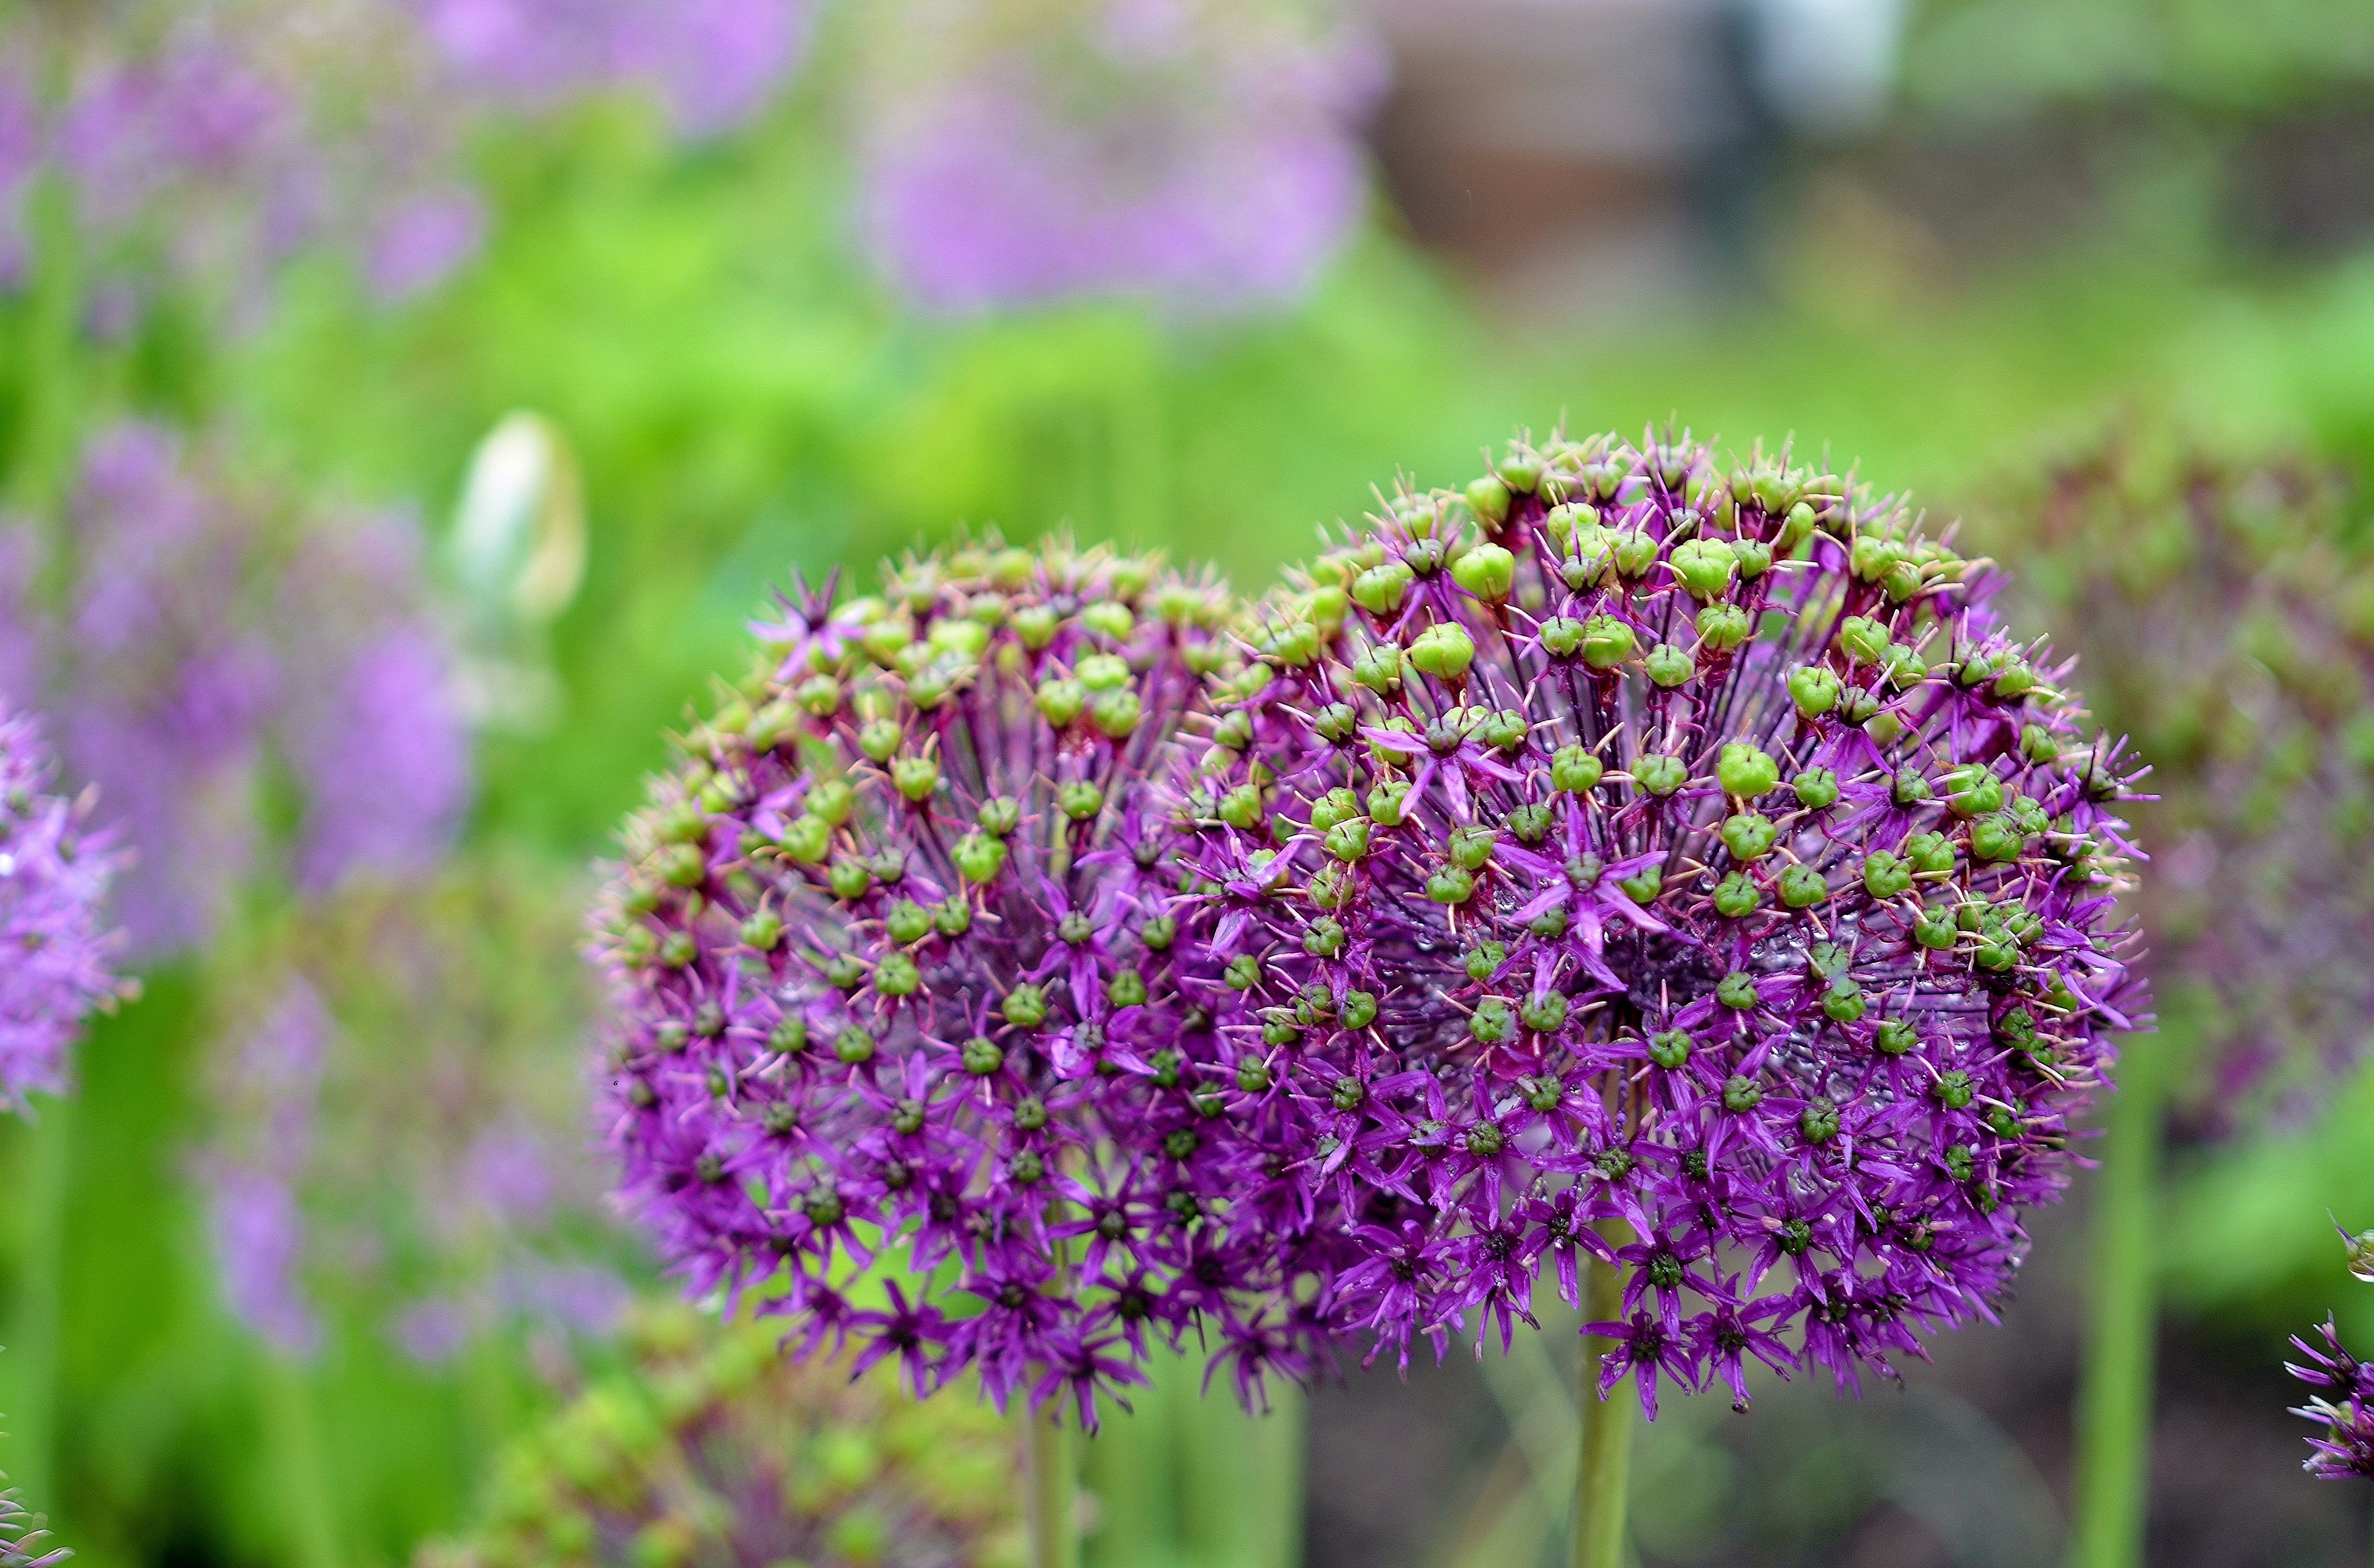
nature, grass, plant, field, meadow, prairie, flower, purple, herb, botany, garden, flora, wildflower, flowers, purple flowers, violet, flowerbed, lilac, lila, macro photography, flowering plant, annual plant, land plant, onion genus, english lavender